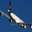
Label: airplane